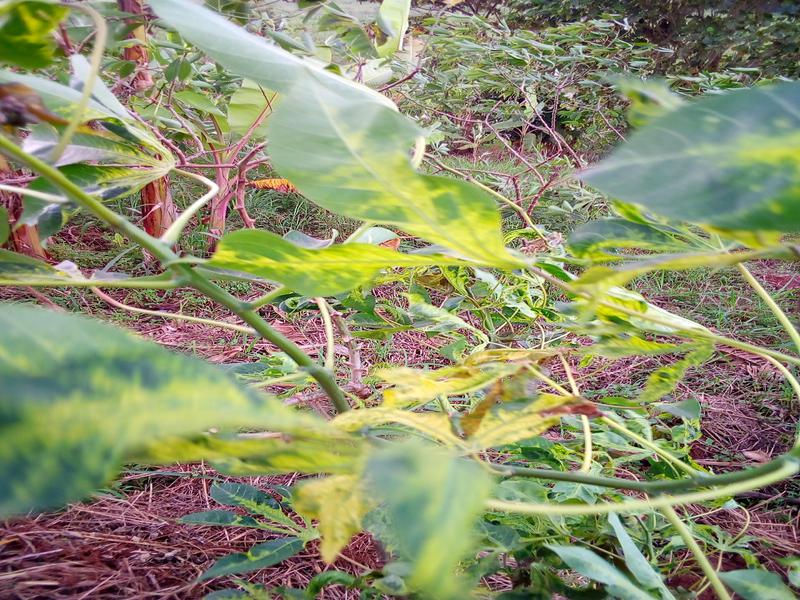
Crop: cassava
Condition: mosaic_disease